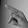
ASL letter: P